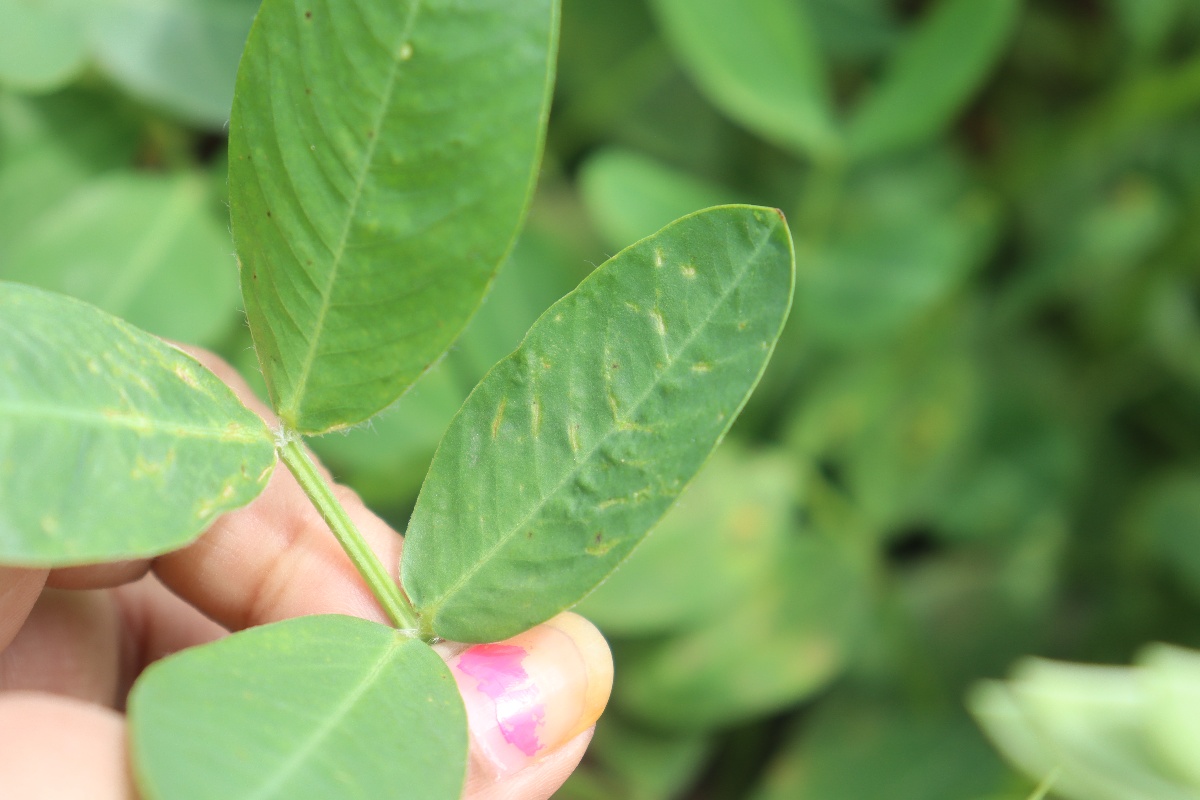
Label: early_leaf_spot